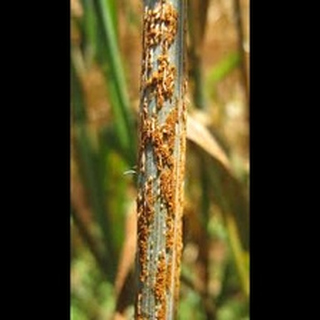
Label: wheat_black_rust